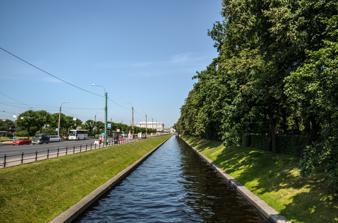
Building: Swan Canal
Country: Russia
Year built: 1719
Canal in Saint Petersburg Swan Canal Лебяжья канавка ( Russian ) Country Russia Specifications Length 0.648 km (0.403 miles) Geography Start point Moyka End point Neva Beginning coordinates 59°56′29″N 30°20′10″E / 59.94139°N 30.33611°E / 59.94139; 30.33611 Ending coordinates 59°56′49″N 30°19′56″E / 59.94694°N 30.33222°E / 59.94694; 30.33222 The Swan Canal ( Russian : Лебяжья канавка ) is a waterway located in Saint Petersburg . Dating from the early years of the foundation of the city, it connects the Moyka and Neva Rivers . Originally built as part of a system of drainage channels and canals, the Swan Canal replaced a shallow river that flowed between the Summer Garden and the area that became known as the Field of Mars . The canal was dug between 1711 and 1719, and was known as the Summer Canal or Summer Garden Canal. In later years it became a popular habitat for swans, from which it eventually took its name. The canal has undergone repairs and reconstruction over its existence, deepening the channel, and replacing wooden banks with granite. Today it is used by small pleasure boats, and is crossed by two bridges, one of which, the Upper Swan Bridge , is one of the city's oldest stone bridges. Location and characteristics The Swan Canal is in Dvortsovy Municipal Okrug , part of the Tsentralny District of the city. It connects the Moyka River to the south, carrying water north to the Neva River , into which it empties. It divides the Summer Garden to the east from the Field of Mars to the west. It is 648 m (2,126 ft) long, 8 m (26 ft) wide and 1 m (3.3 ft) deep. Two bridges span the canal, the Upper Swan Bridge , at the northern end of the canal at its confluence with the Neva, and the Lower Swan Bridge at the southern end, where it branches from the Moyka. Today it is one of the oldest canals in the city, and is used by small pleasure boats. History The view south along the Swan Canal, towards the Mikhailovsky Castle , 1880s, by Alexey Bogolyubov The site of the canal was previously occupied by a shallow swampy river, the Lebedinka ( Russian : Лебединка ), flowing between the Moyka and the Neva Rivers . Between 1711 and 1719, as part of measures to drain the land now occupied by the Field of Mars , it was cleaned, deepened and renamed the Summer Canal ( Russian : Летний канал ) or the Summer Garden Canal ( Russian : канал Летнего сада ), after the Summer Garden , which lies alongside the canal's eastern bank. The Red Canal was dug to the west of the Field of Mars, also with the purpose of draining the land. The sides of the canal were reinforced with wooden piles, and possibly also lined with wooden railings about this time, as a 1761 document refers to their repair. Sometime after this, the Summer Canal was settled and became a habitat for swans from the nearby Summer Garden, and the canal became known as the Swan Canal. By the 1730s the canal was crossed by at least four wooden bridges, and in 1733 its banks were reinforced with wood. In 1799 the eastern bank, alongside the Summer Garden, was strengthened with a stone terrace to the design of Grigory Pilnikov [ ru ] , and a pier was also constructed, decorated with iron vases by architect Carlo Rossi . The view north towards the Upper Swan Bridge and the junction with the Neva, 1839, by Ivan Belonogov [ ru ] In 1823, as part of the redevelopment of the land around the Field of Mars and the Mikhailovsky Palace , Sadovaya Street was extended up to the eastern edge of the Field of Mars, joining the pathway running parallel to the Swan Canal, and connecting with Millionnaya Street , which crossed the field's northern boundary. In 1824 the terrace was destroyed in a flood, and had to be restored, with stone balusters replaced with a cast-iron openwork grille. Expansion across the meadow's Neva frontage continued in the 1780s with the construction of the service wing of the Marble Palace , and the Betskoy [ ru ] and the Saltykov Mansions . The Betskoy Mansion, now the home of the Saint Petersburg State Institute of Culture , was built between 1784 and 1787 by Jean-Baptiste Vallin de la Mothe , stands on the west bank of the canal, close to the Upper Swan Bridge. The canal's banks were reinforced in 1934, though a similar strengthening project planned for 1941 had to be cancelled after the Axis invasion of the Soviet Union . Further work on the structure of the canal was carried out between 1953 and 1956, involving deepening it, facing the banks with granite, and landscaping the slopes with earth. In 1997 the walkway beside the canal embankment was repaired, trees planted, and new fences installed. Bridges The Upper Swan Bridge and the confluence of the Swan Canal and the Neva The Upper Swan Bridge began as a wooden bridge across the Lebedinka at the point it enters the Neva. It was built between 1711 and 1715, and was named the Swan Bridge. It was replaced in 1768 by a single-span stone bridge designed by Yury Felten . It underwent repairs between 1927 and 1928, and again in 1931 and in 2003. The Upper Swan Bridge is one of the oldest stone bridges in the city. A wooden drawbridge to the design of engineer Harmen van Bol'es was built between 1720 and 1733 at the confluence with the Moyka river, and named the First Tsaritsyn Bridge, after the Tsaritsyn Meadow, now the Field of Mars. It was replaced by a single-span stone bridge built between 1835 and 1837, named the Lower Swan Bridge, as part of the redevelopment of the area around the Mikhailovsky Castle . It was repaired in 1849, and further reconstructed between 1925 and 1926. References